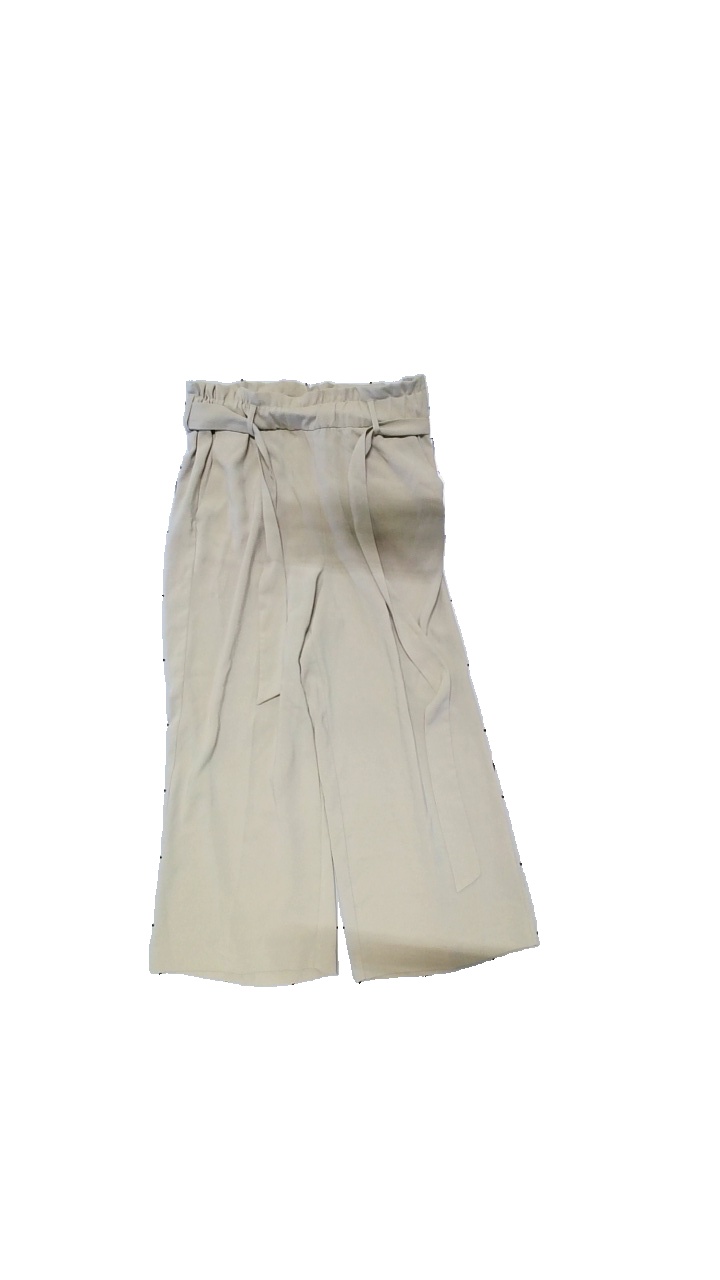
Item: Trousers (Ladies)
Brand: Gina Tricot
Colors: Beige
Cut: Regular, Loose
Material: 98% polyester, 2% elastane
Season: All
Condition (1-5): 4
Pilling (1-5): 5
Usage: Reuse
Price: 50-100